Shoulder of Mutton, Hadleigh

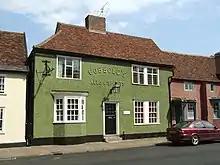
Premises of the former Shoulder of Mutton, now a residential house, 2009

The Shoulder of Mutton was a public house in Hadleigh, Suffolk, England. It originally occupied 124 and 126 Hadleigh High Street.